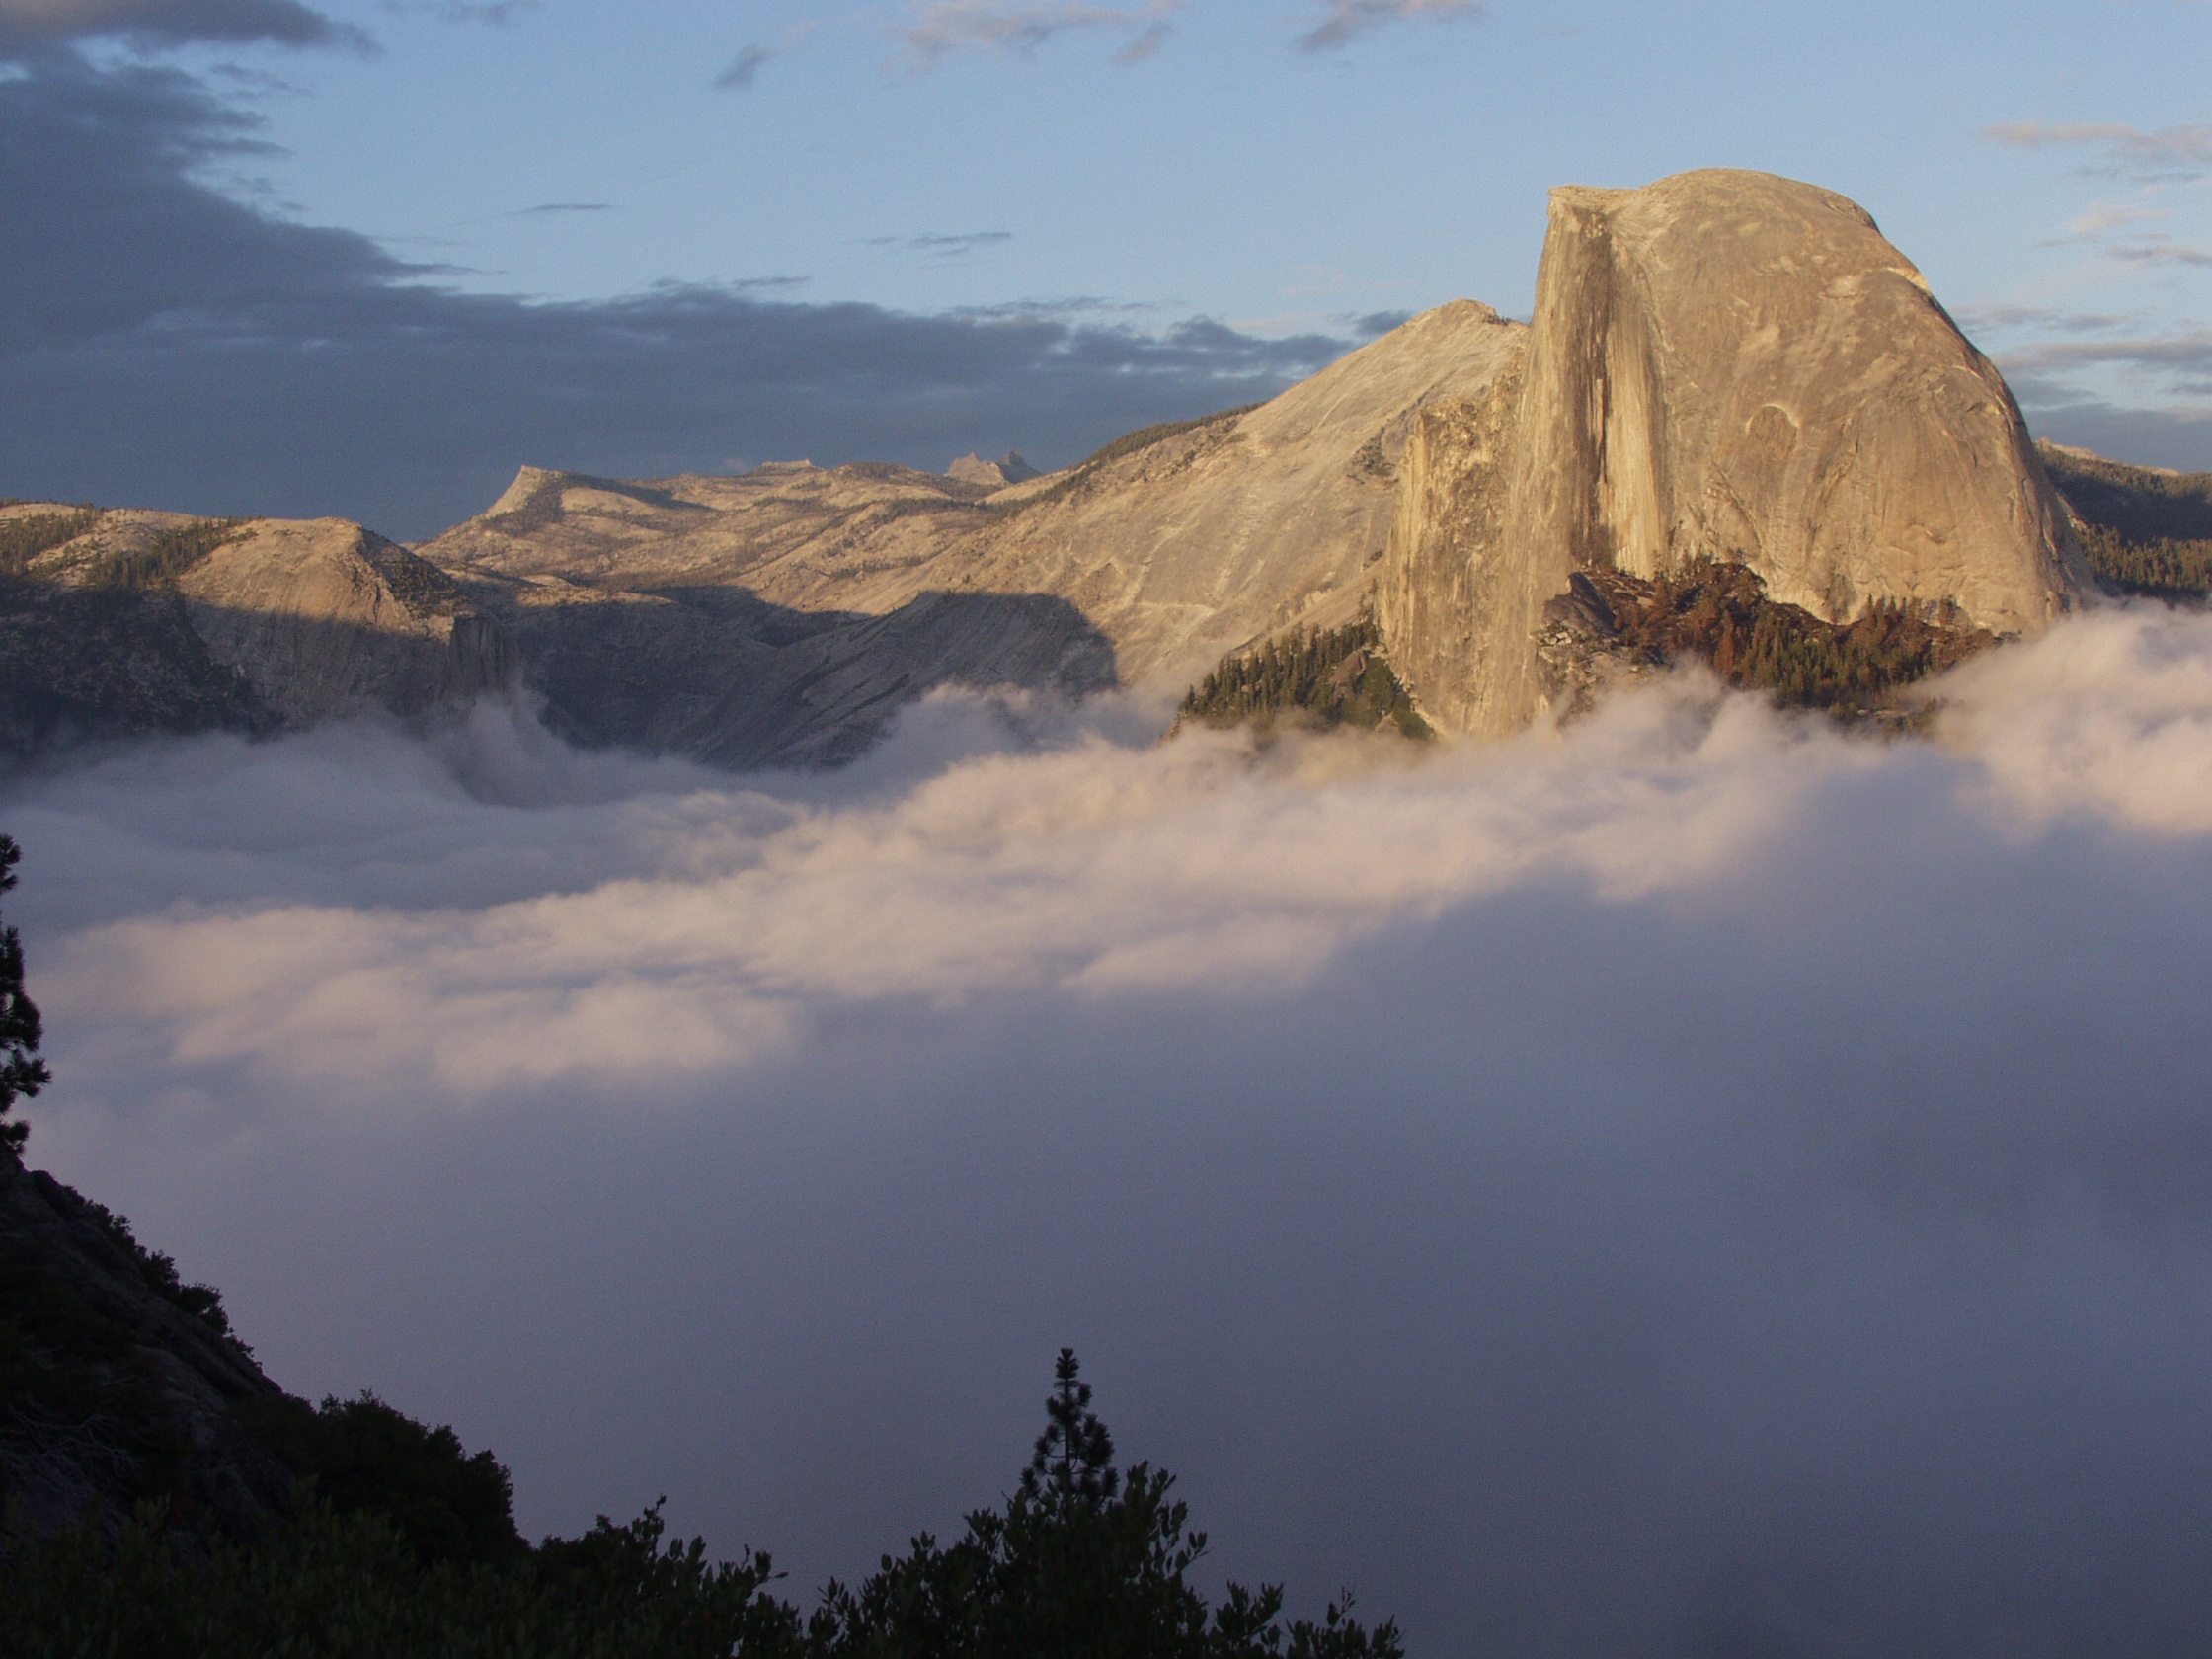
landscape, sea, nature, rock, wilderness, mountain, cloud, sky, fog, sunrise, sunlight, morning, hill, lake, dawn, peak, mountain range, yosemite, dusk, reflection, terrain, ridge, summit, half dome, plateau, granite, loch, landform, meteorological phenomenon, atmospheric phenomenon, mountainous landforms